Never So Good

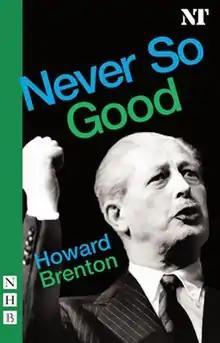

Never So Good is a 2008 play by Howard Brenton, which portrays the life and career of Harold Macmillan, a 20th-century Conservative British politician who served as Prime Minister (1957–1963). It was first performed in the Lyttelton auditorium of the National Theatre, London, on 26 March 2008; previews began on 17 March 2008.